Sanitary manhole

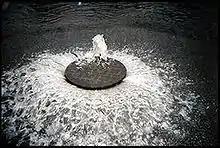
A manhole cover unable to contain a sanitary sewer overflow

Infiltration and inflow (I&I) occurs when water other than wastewater enters sewer system. Infiltration is when water from the ground enters sewers through defective pipes, joints, and manholes. All sewer pipes and sanitary manholes should be sealed to prevent ground water to leak into sewer system. Inflow enters directly through opening parts of the sewer system such as vents and manhole covers. In normal operations, small amounts of infiltration and inflow are expected. When those amounts are excessive, they could cause sewer system to have surcharges, higher operational costs to transport and treat higher than design wastewater volumes, or sanitary sewer overflow.